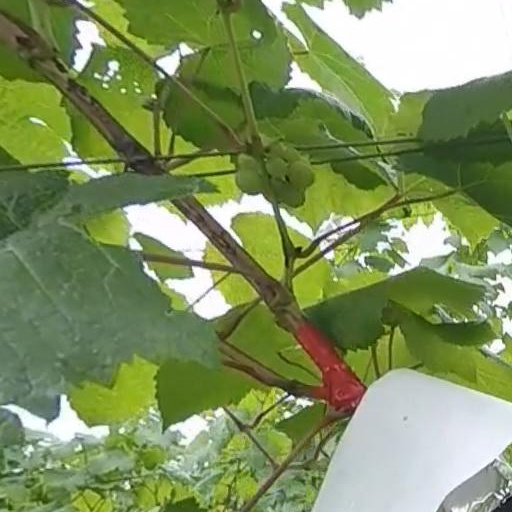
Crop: grape